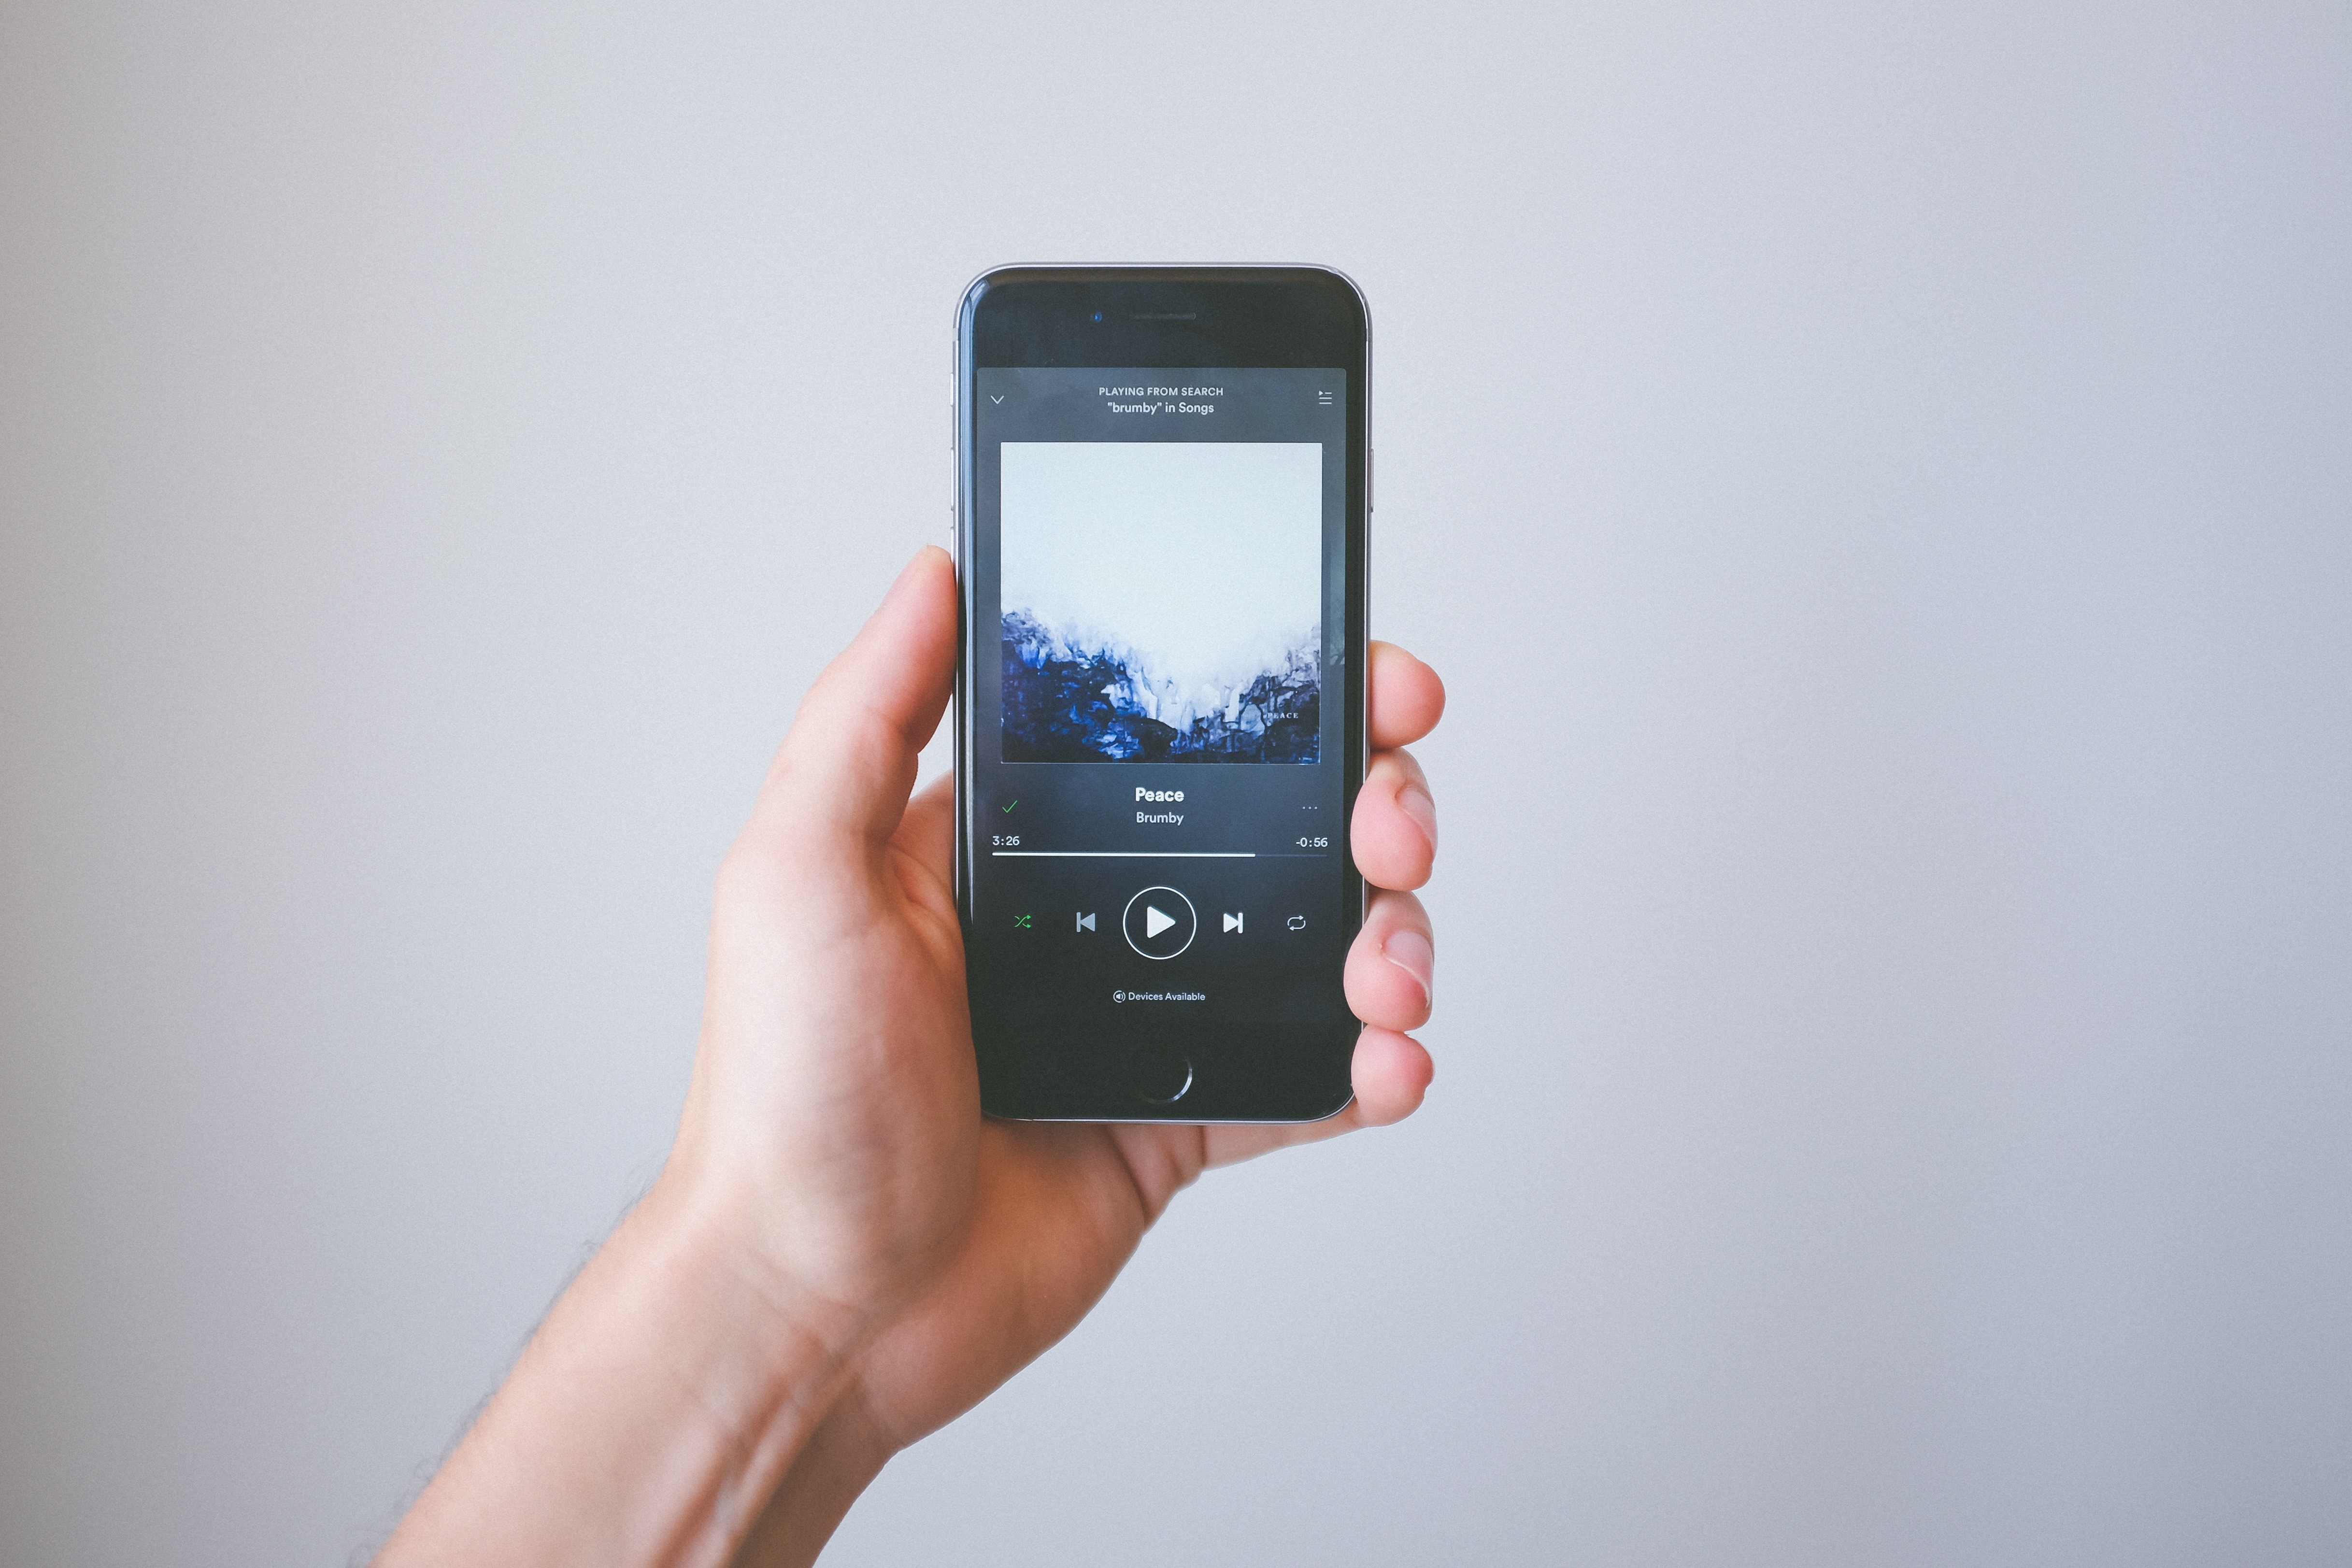
smartphone, hand, technology, finger, telephone, gadget, arm, mobile phone, brand, product, electronics, multimedia, portable communications device, communication device, feature phone